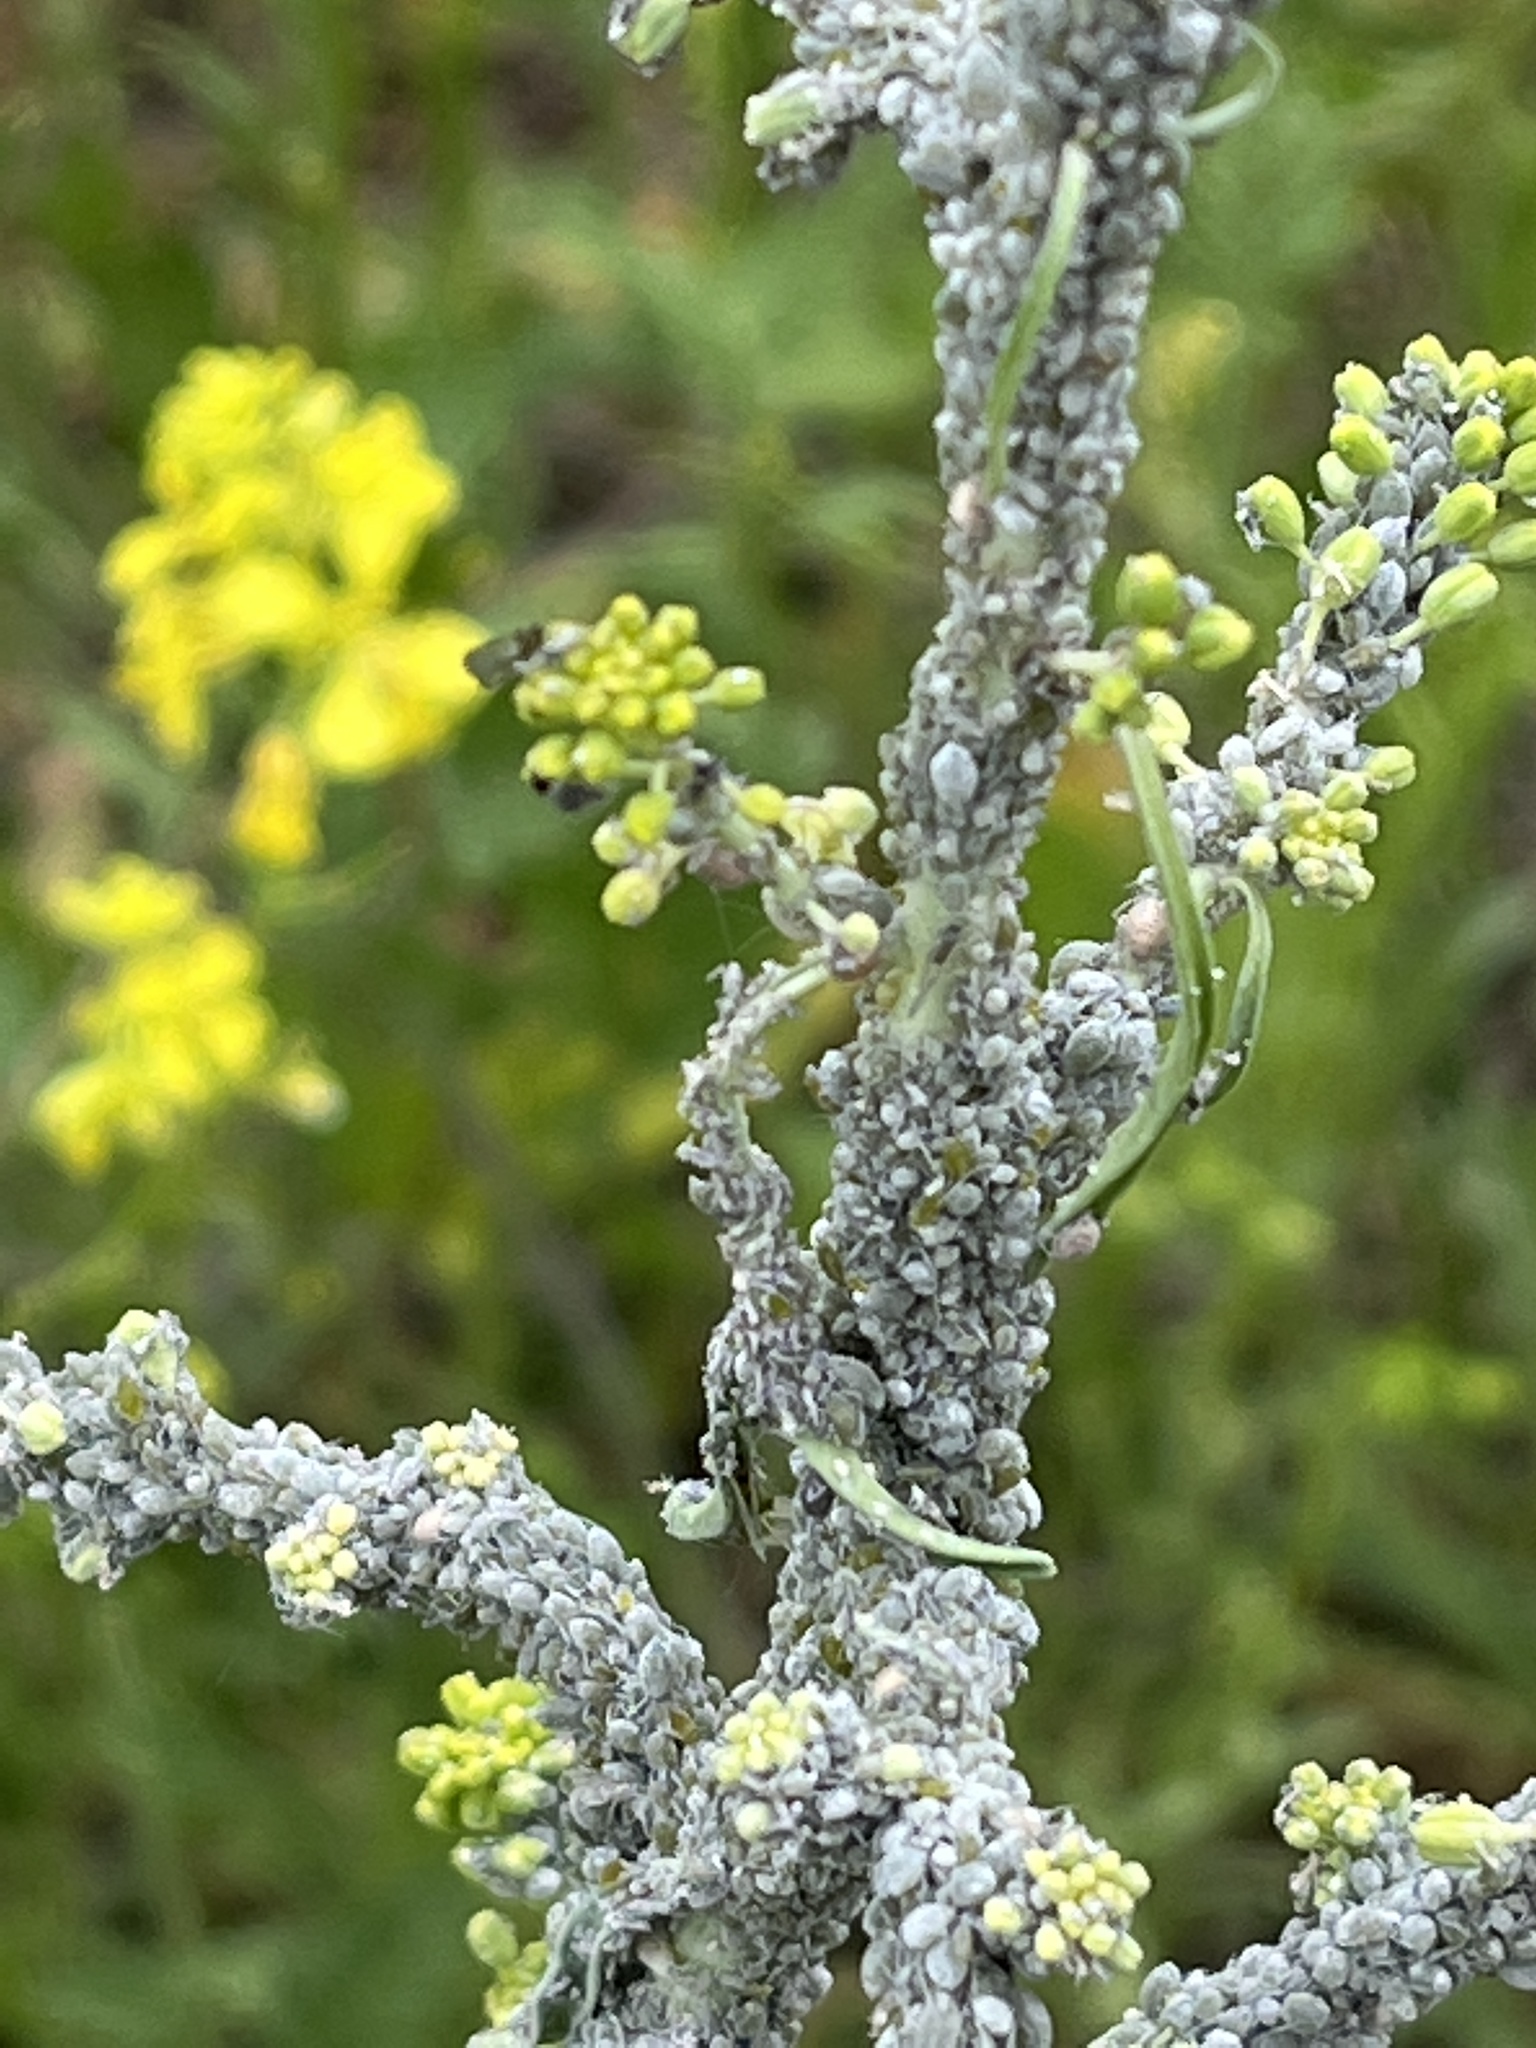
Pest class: cabbage_aphid